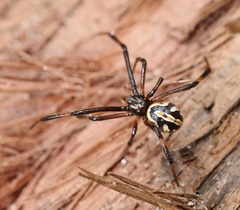
Species: Lactrodectus_hesperus